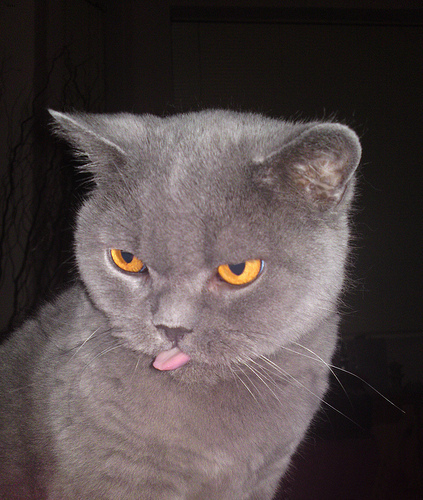
Animal: cat
Breed: british_shorthair